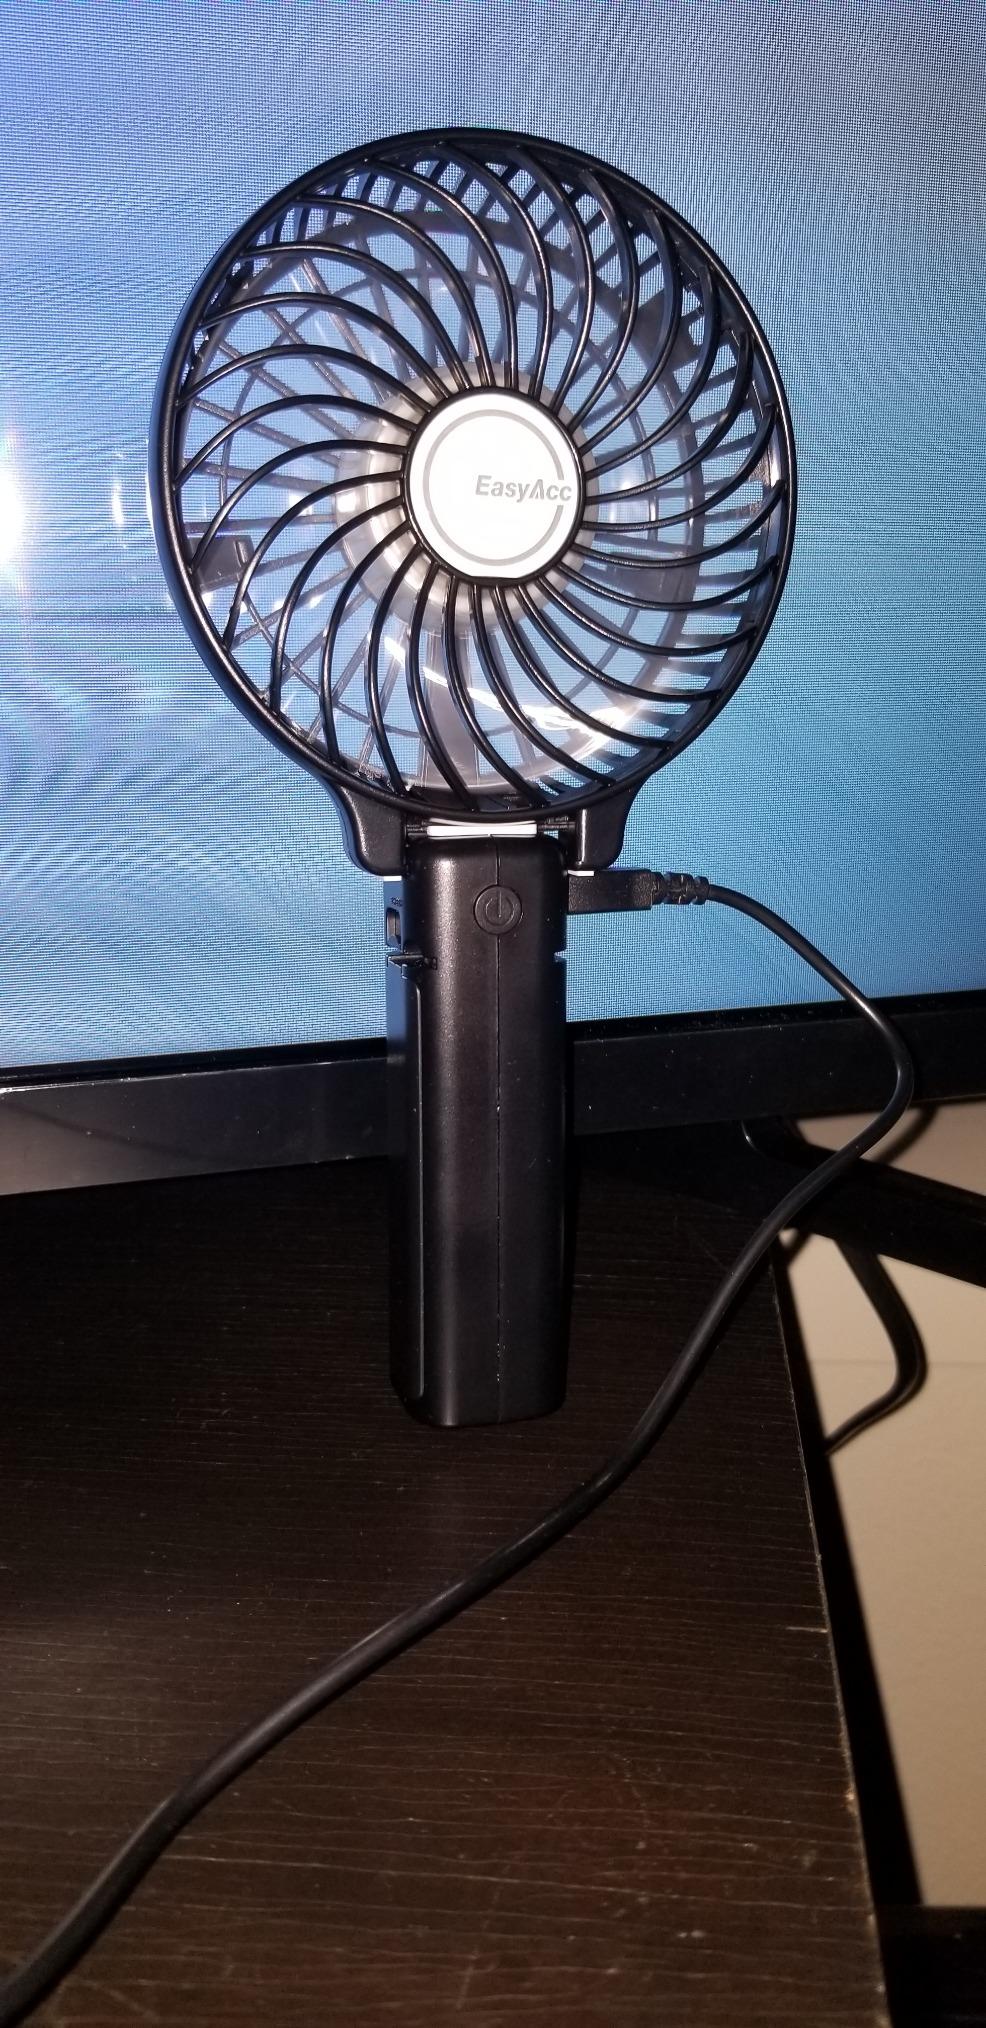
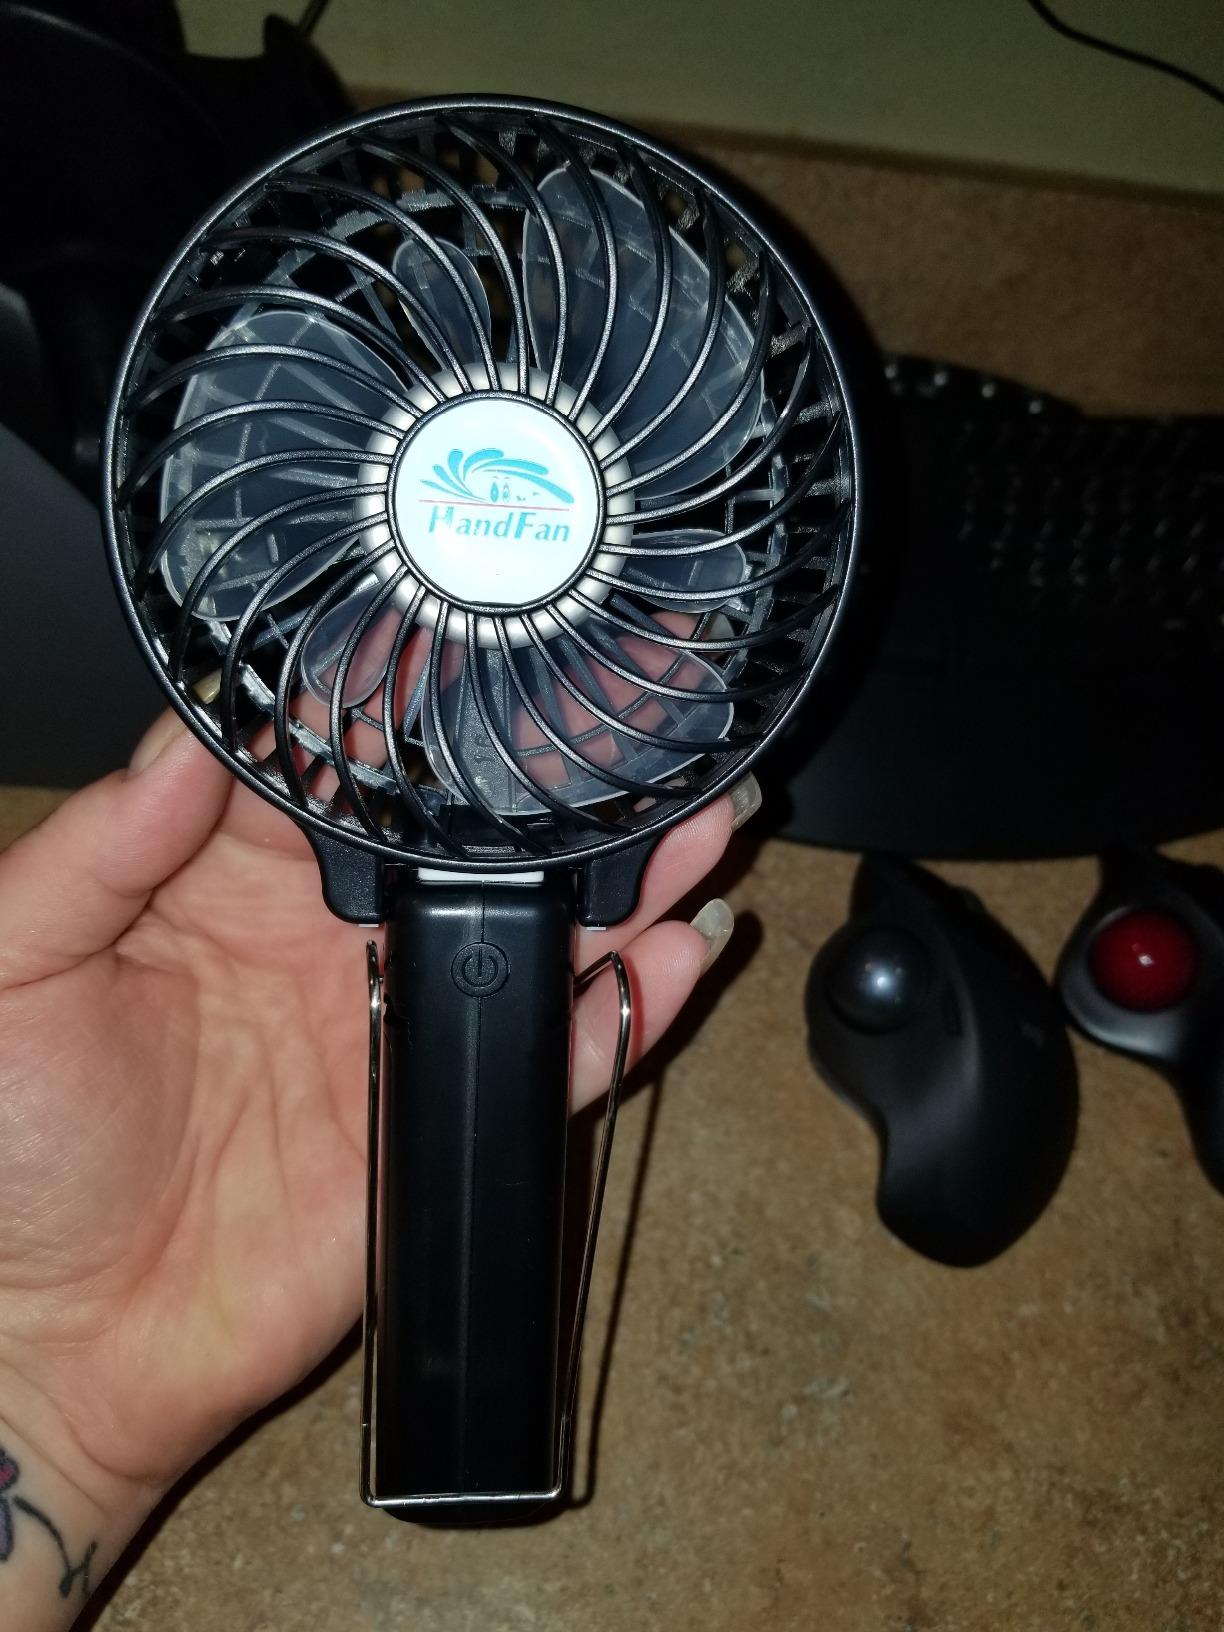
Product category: fan
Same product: no